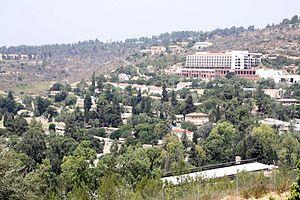
Kiryat-Avanim est un kibboutz installé sur 2000 dounamim de terres et situé non loin de Eïn-Hemed, sur la route menant à Jérusalem. Il dépend du conseil régional de Mateh Yehuda.